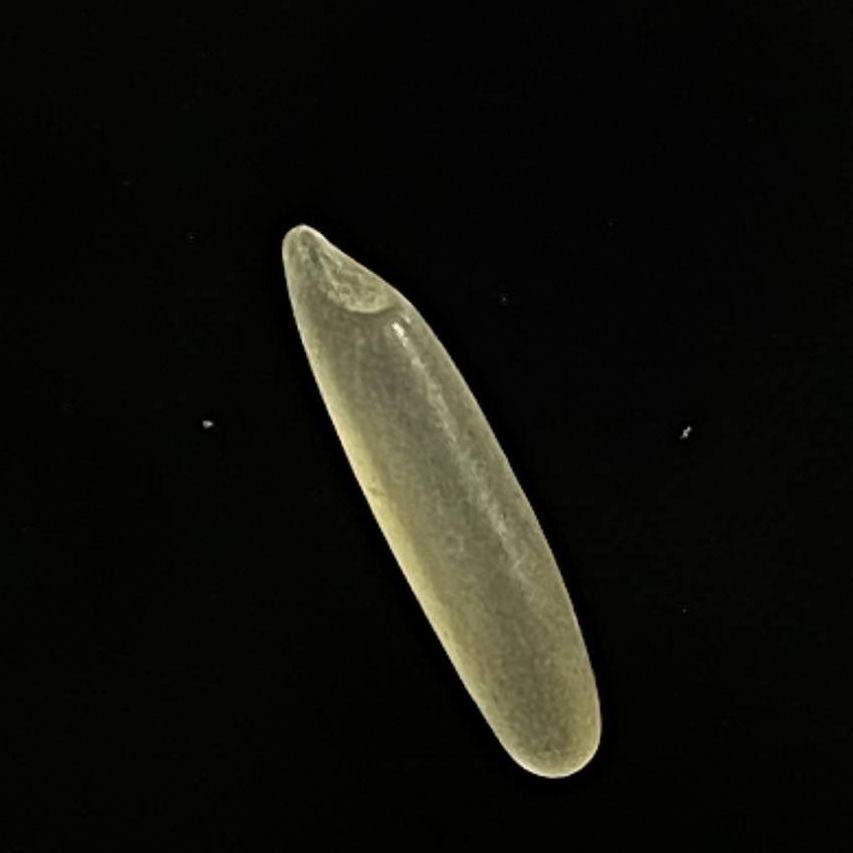
Rice variety: Bashmoti